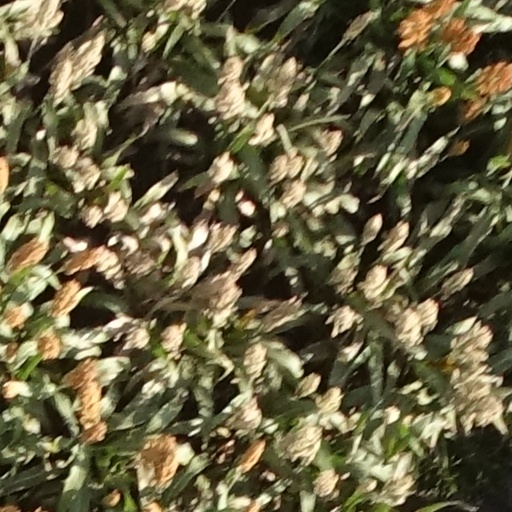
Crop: sorghum